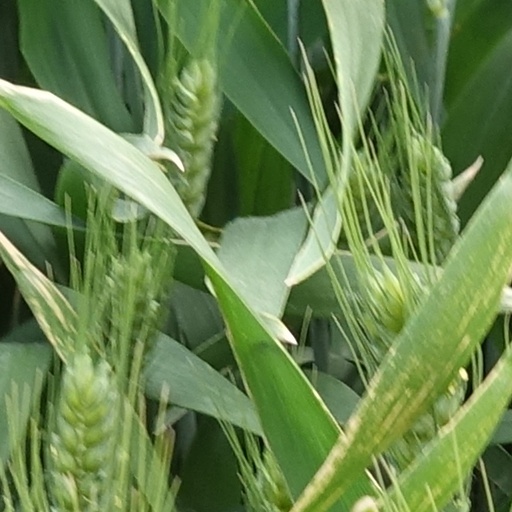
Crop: wheat